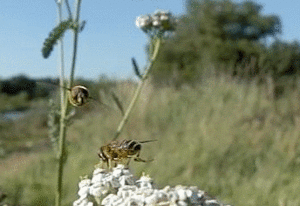
Le vol stationnaire est le fait, pour un animal ou un appareil, de se tenir suspendu dans les airs, sans support ni soutien, sans se déplacer ; ou, plus précisément, de rester apparemment immobile dans l'espace par rapport à un point situé dans un référentiel terrestre.